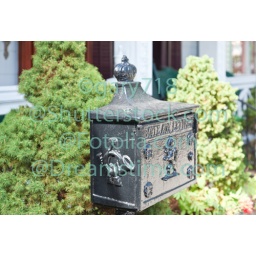
The street scene in Ocean Grove - a small beach town New Jersey